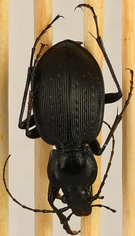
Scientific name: Carabus goryi
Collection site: Mountain Lake Biological Station NEON (MLBS), plot MLBS_008